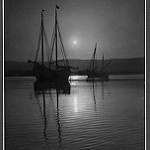
Label: B & W